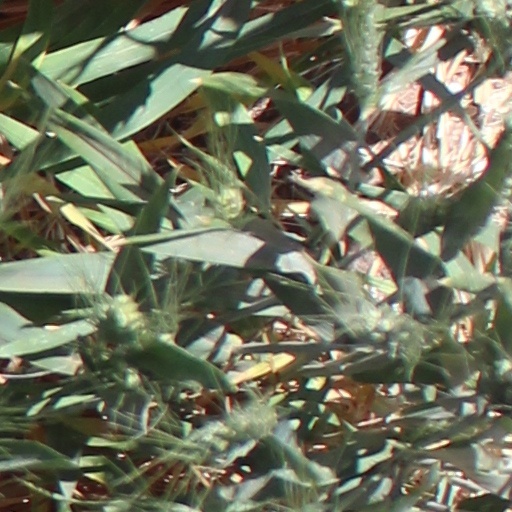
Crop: wheat